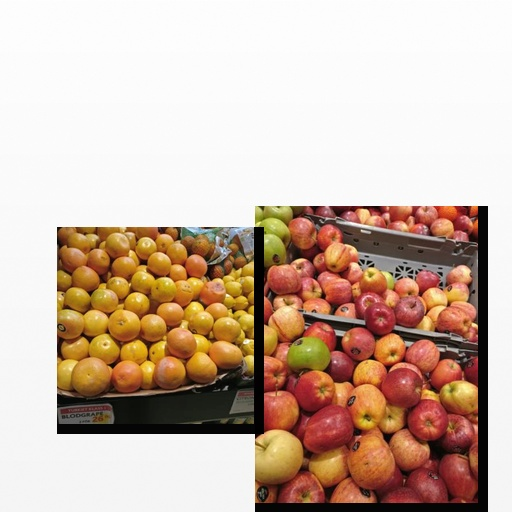
Food items: apple, red_grapefruit